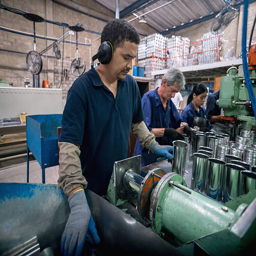
people working at a metal factory